Douce Steiner

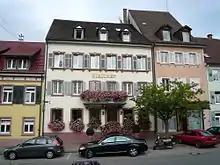
Hirschen Restaurant in Sulzburg

Douce Steiner (born 1971) is a German chef. She holds two Michelin stars since 2012.